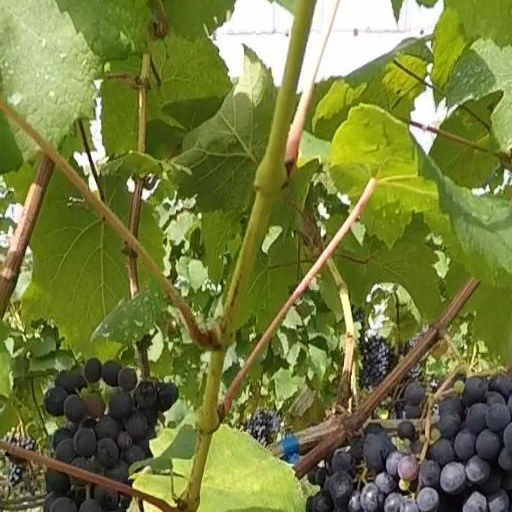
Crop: grape